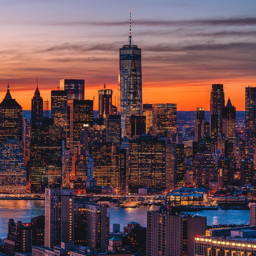
this skyline during sunset is something that draws your eye in and keeps you engaged .